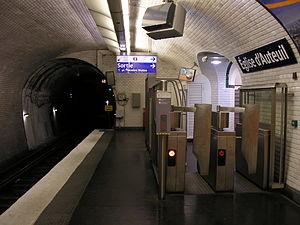
Vue de près de la sortie de la place Théodore Rivière de la station Église d'Auteuil, ligne 10 du métro de Paris.
Église d'Auteuil est une station de la ligne 10 du métro de Paris, située dans le 16ᵉ arrondissement de Paris.
La liste des stations du métro de Paris propose un aperçu des stations actuellement en service, fermées ou autres, du métro de Paris, en France. Le métro a ouvert en 1900 et comprend 302 stations et 383 points d'arrêt, depuis le 23 mars 2013. Les stations fermées ne sont pas comptées dans le total.